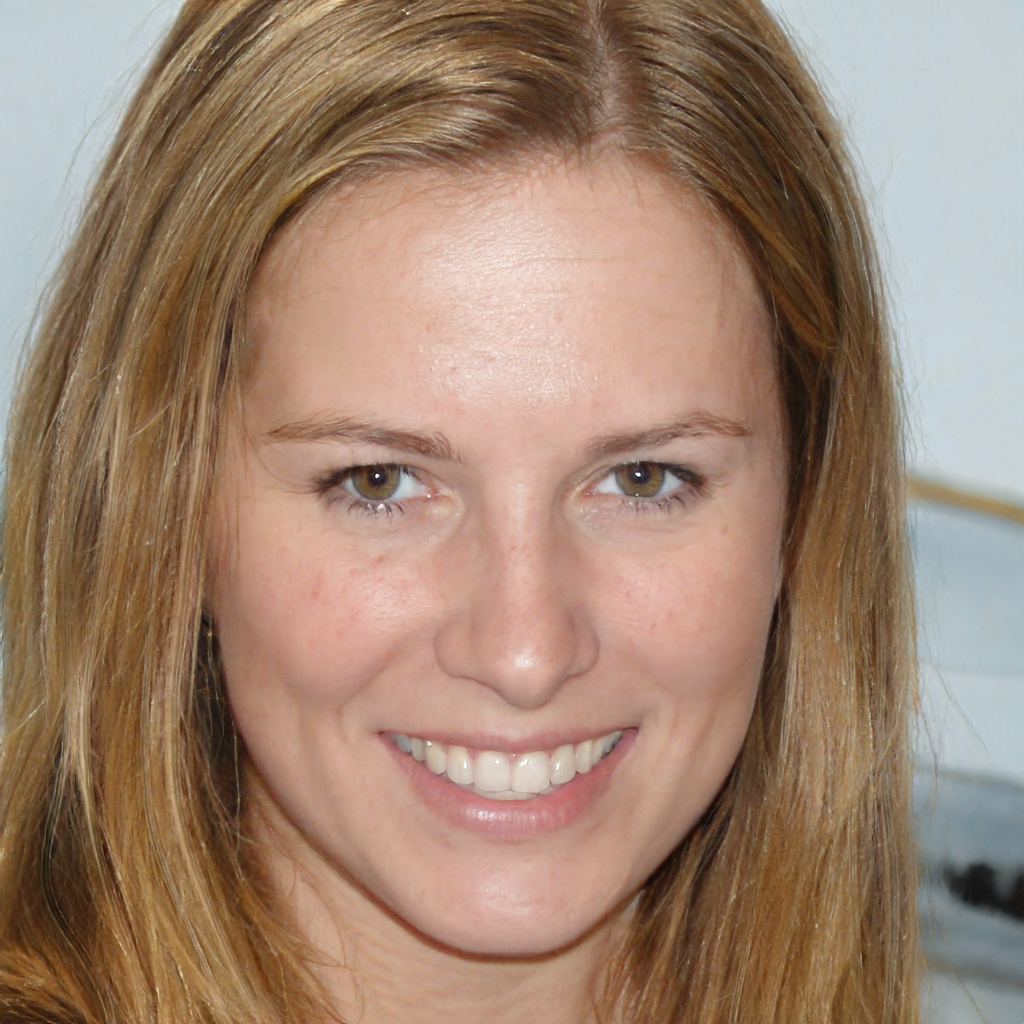
Label: Colored